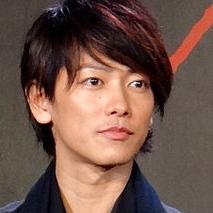
Age: 24